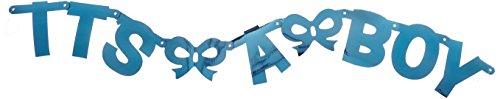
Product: Amscam 121023 Banner, 4 3/4' x 6 1/4", Blue
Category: Toys & Games | Party Supplies | Balloons
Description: Banner 4.75' long, letters 6.25" tall.
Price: $4.07
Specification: ProductDimensions:11.5x9.5x0.2inches|ItemWeight:0.32ounces|ShippingWeight:0.32ounces(Viewshippingratesandpolicies)|Department:party-supplies|Manufacturer:Amscan|ASIN:B00BFXA5SS|DomesticShipping:ItemcanbeshippedwithinU.S.|InternationalShipping:ThisitemcanbeshippedtoselectcountriesoutsideoftheU.S.LearnMore|Itemmodelnumber:121023|DatefirstlistedonAmazon:February14,2013